Zhenhai Tower (Guangzhou)

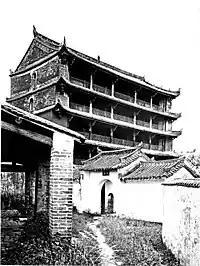
The Five-Story Pagoda in the 1890s

The Zhenhai Tower, also known as the Five-Story Pagoda, is a tower in Guangzhou, Guangdong. It is located in Yuexiu Park, in central Guangzhou. It now houses the Guangzhou Museum.